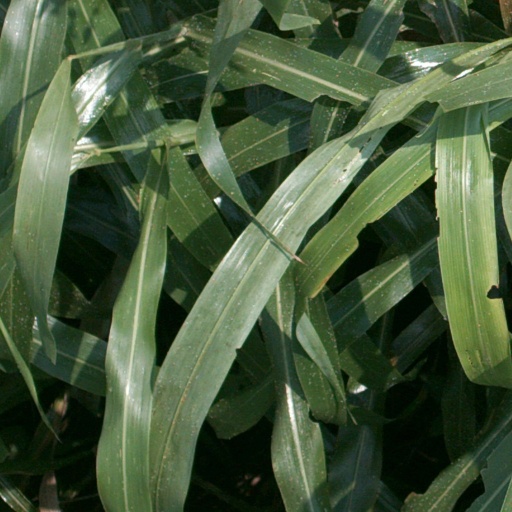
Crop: sorghum